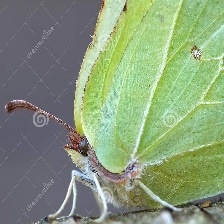
Species: CLEOPATRA
Butterfly family (ImageNet category): sulphur_butterfly